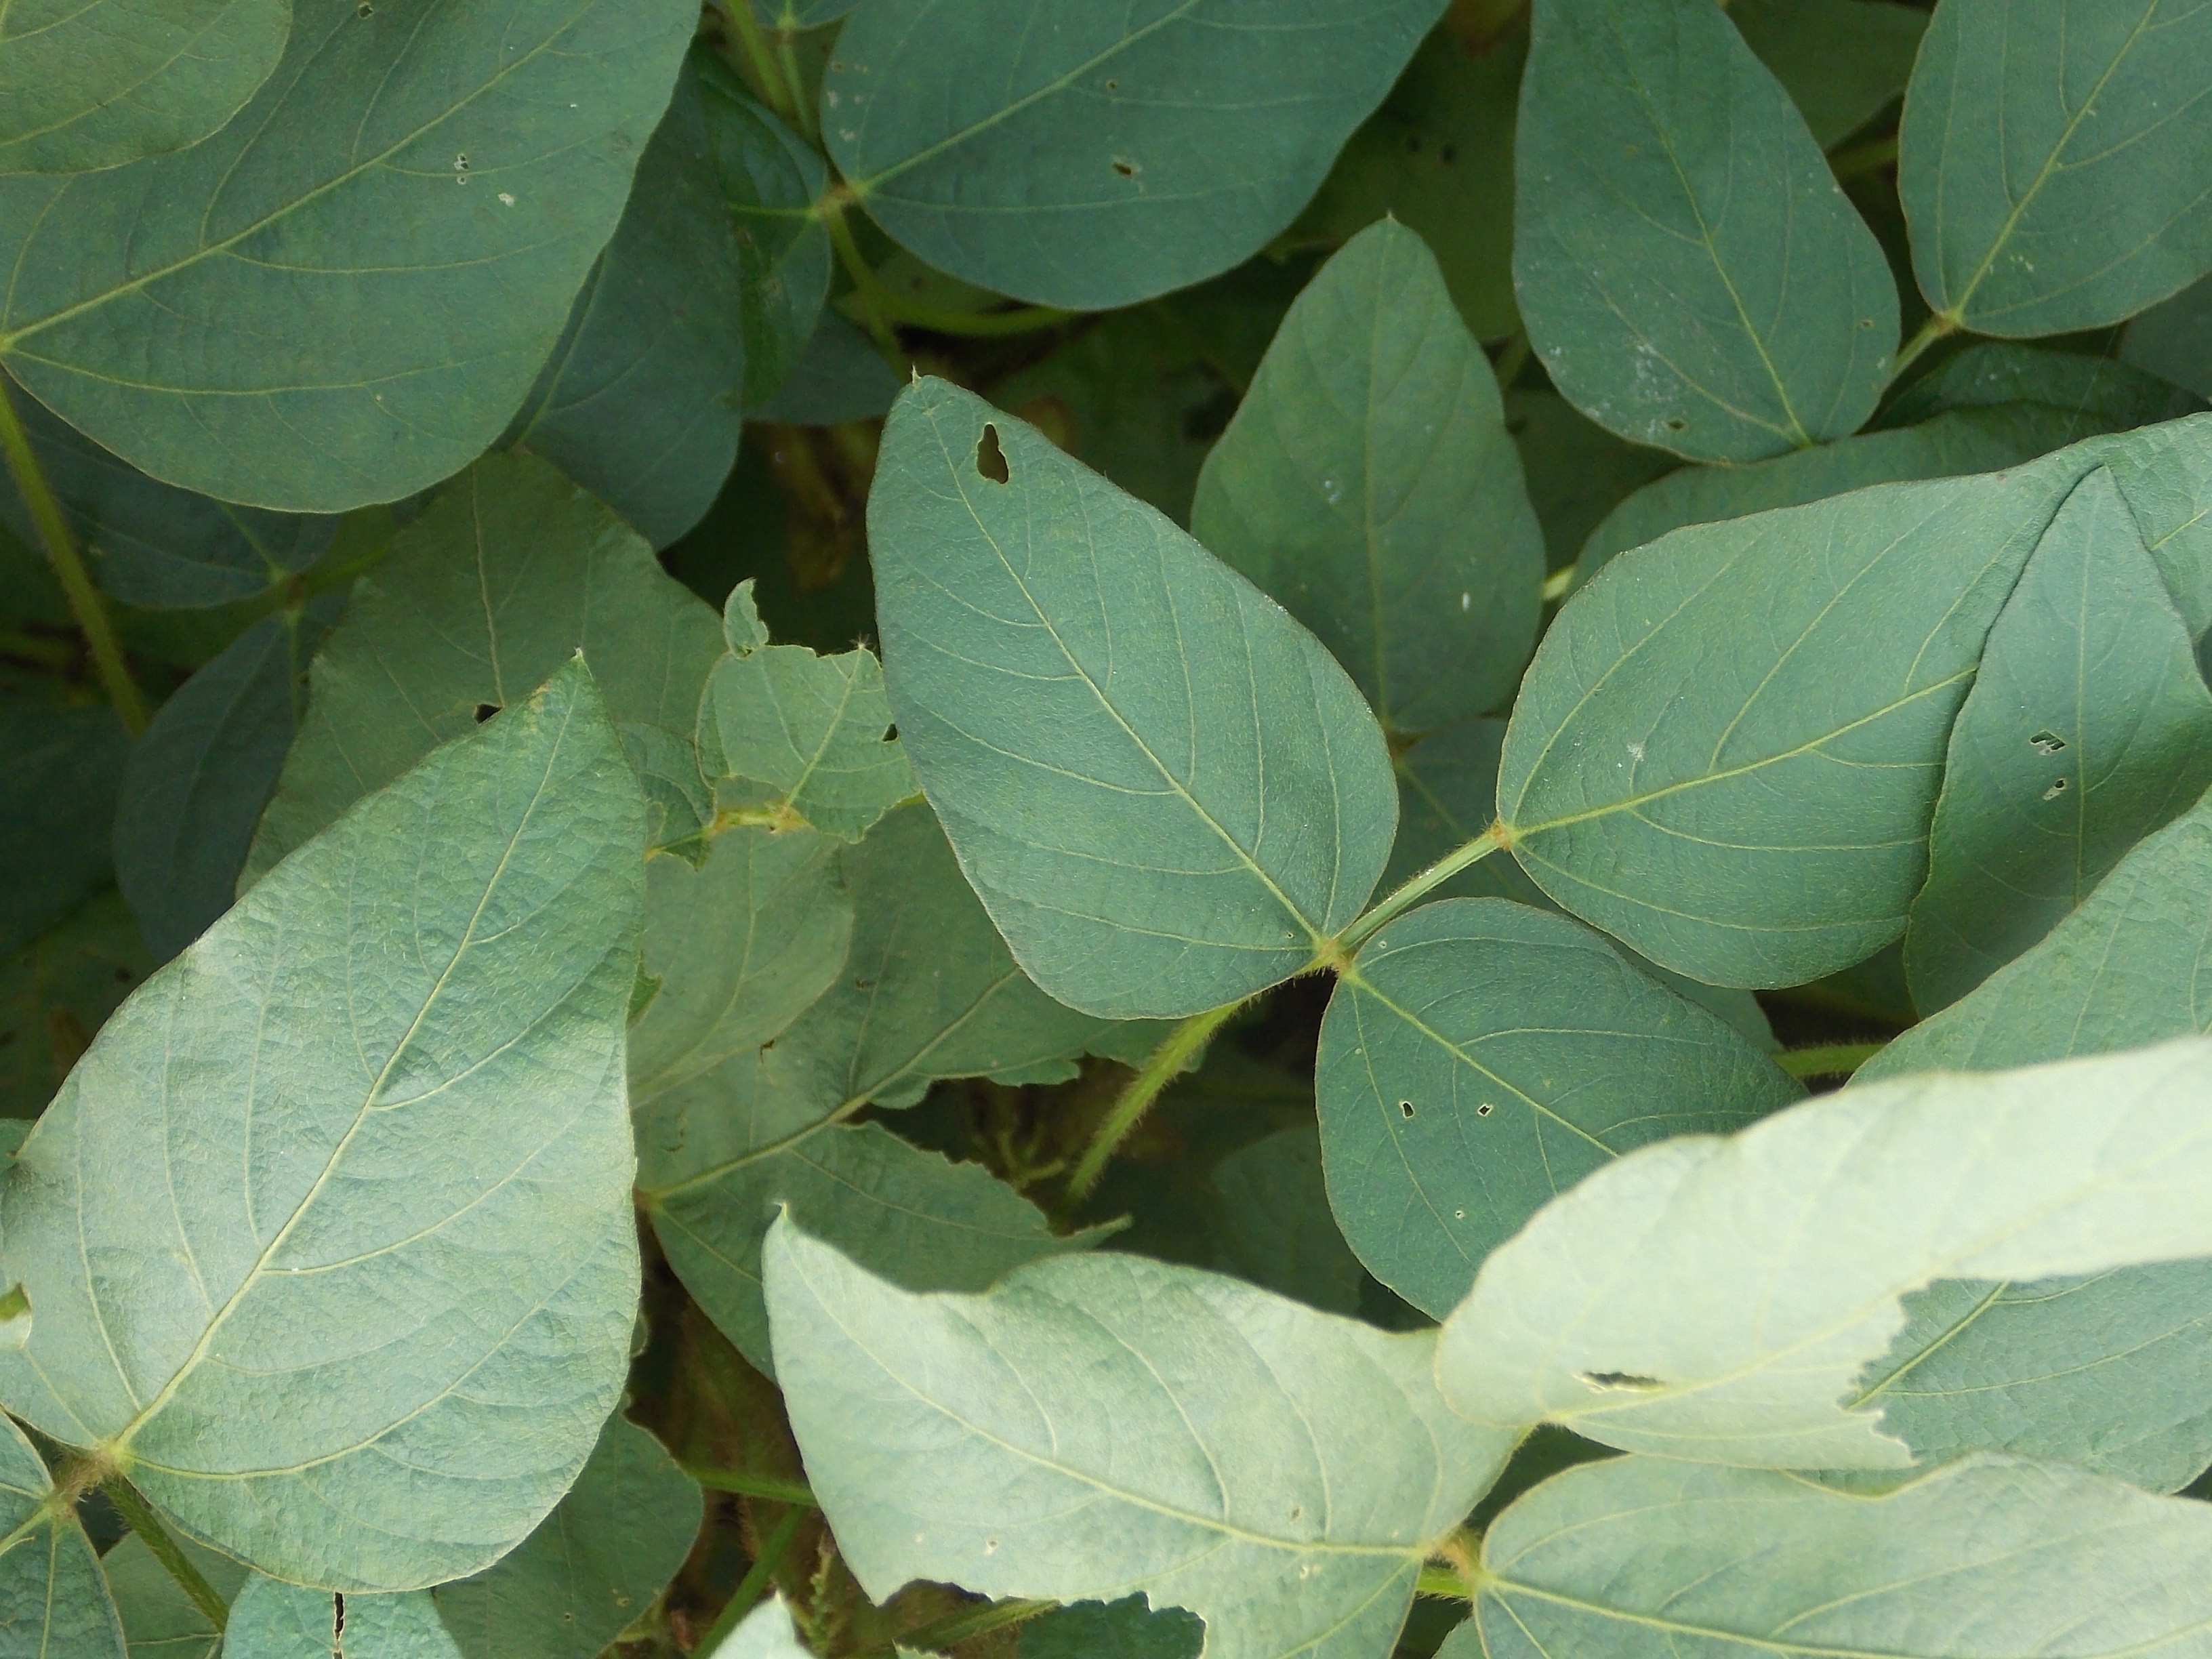
Label: Healthy